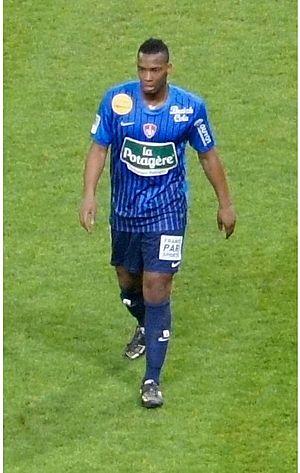
Johan Martial jouant au stade Delaune, 2012.
Johan Martial, né le 30 mai 1991, est un footballeur français jouant au poste de défenseur central.